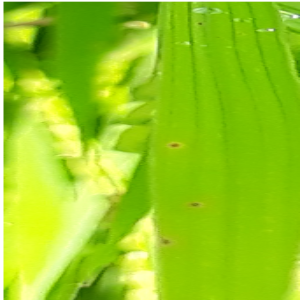
Disease: Brownspot